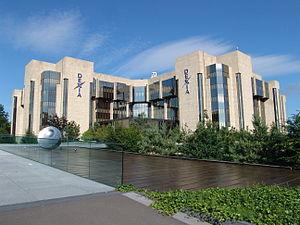
Dexia Banque Internationale à Luxembourg, photographie des locaux du 69, route d’Esch à Luxembourg.
La Banque Internationale à Luxembourg, couramment appelée BIL, est une banque luxembourgeoise créée le 8 mars 1856. C'est une banque universelle qui propose des services de banque de détail, banque privée, banque des entreprises et des services de trésorerie et de marchés financiers. La BIL est présente au Luxembourg, au Danemark, en Suisse, au Moyen-Orient et en Chine. La banque compte aujourd’hui quelque 2000 salariés dans le monde et figure parmi les vingt plus grands employeurs du pays.